Minor League Baseball

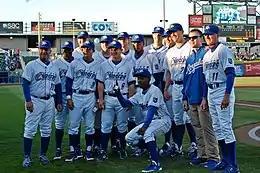
The 2011 Omaha Storm Chasers, the Pacific Coast League champions

Major league clubs may only use players who are on the team's major league active roster in games; players on the active roster are selected from a 40-man major league reserve list (often called the 40-man roster). Effective with the 2020 Major League Baseball season, the active roster size for each team is 26 players for regular games and 27 players for scheduled doubleheaders, with the roster size expanding to 28 players from September 1 through the end of the regular season. Prior to the 2020 season, the active roster size from the start of the regular season until September 1 was 25 players, with a 26th player allowed for a scheduled doubleheader. From September 1 to the end of the regular season, teams were allowed to expand their active rosters up to 40 players, the size of the major league reserve list.